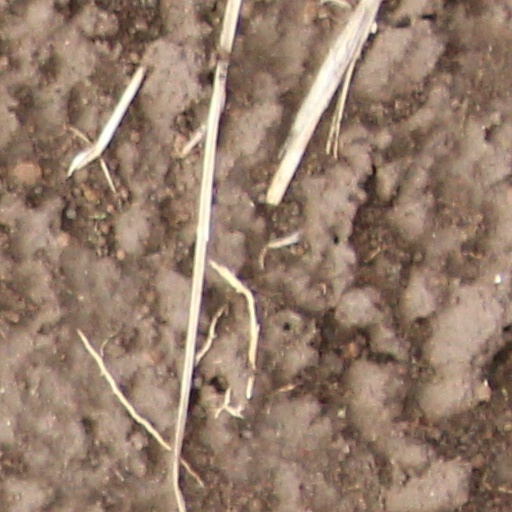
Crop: wheat